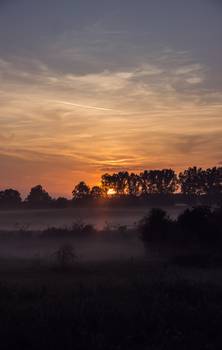
Label: No Watermark